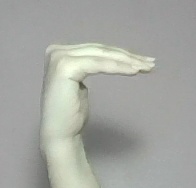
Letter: haa